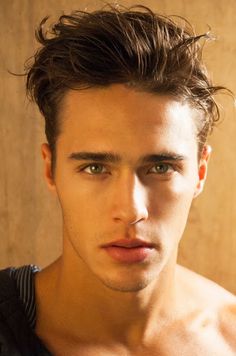
Gender: men